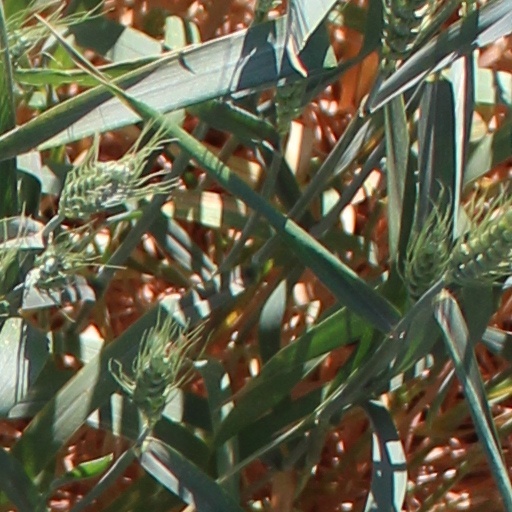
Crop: wheat